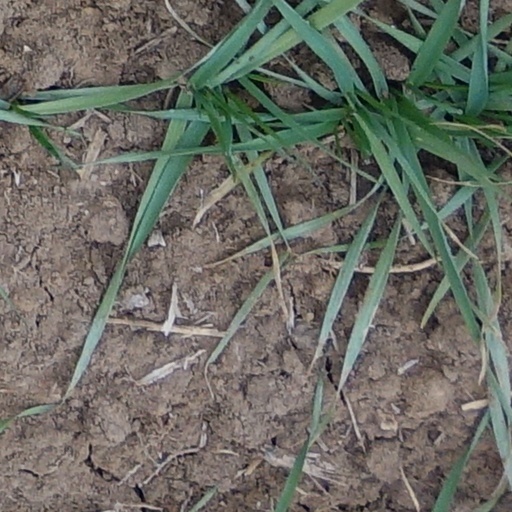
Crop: wheat